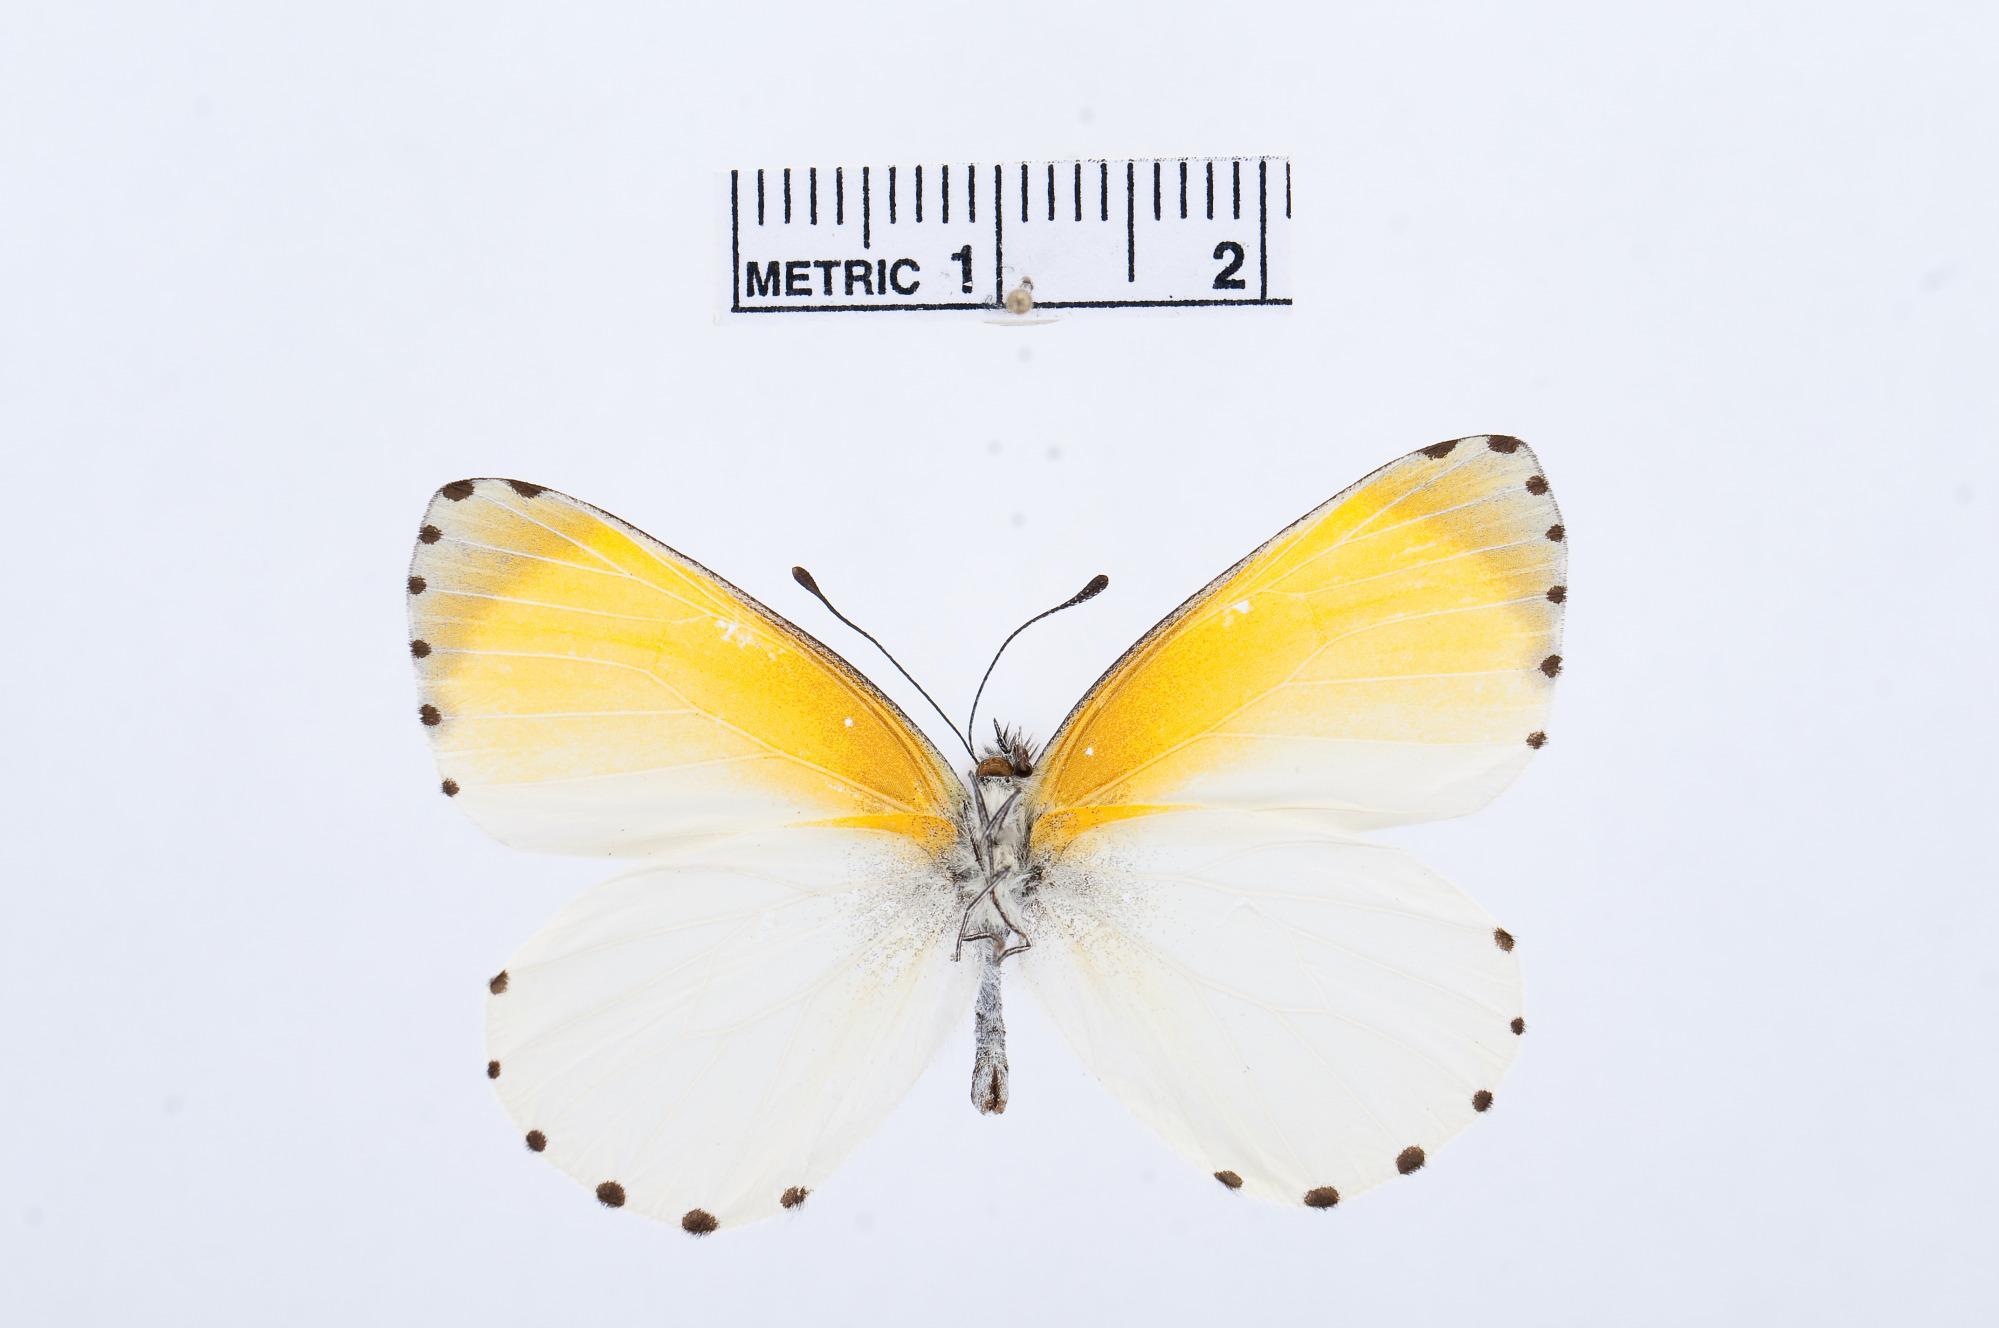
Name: Mylothris kiwuensis
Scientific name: Mylothris kiwuensis
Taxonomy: Animalia, Arthropoda, Hexapoda, Insecta, Lepidoptera, Pieridae, Pierinae